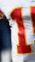
Number: 1